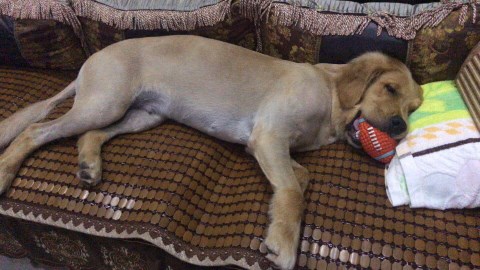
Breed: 5355-n000126-golden_retriever